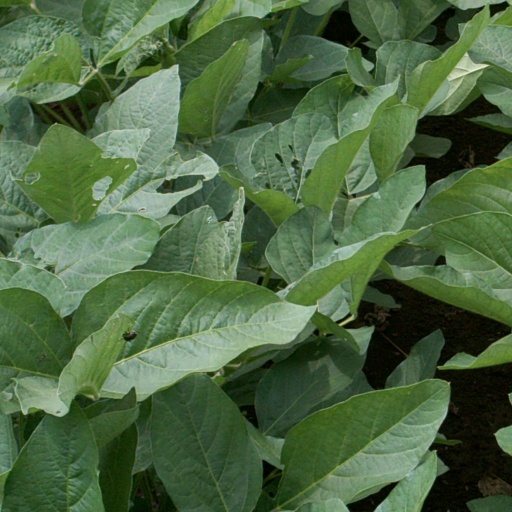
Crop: soybean